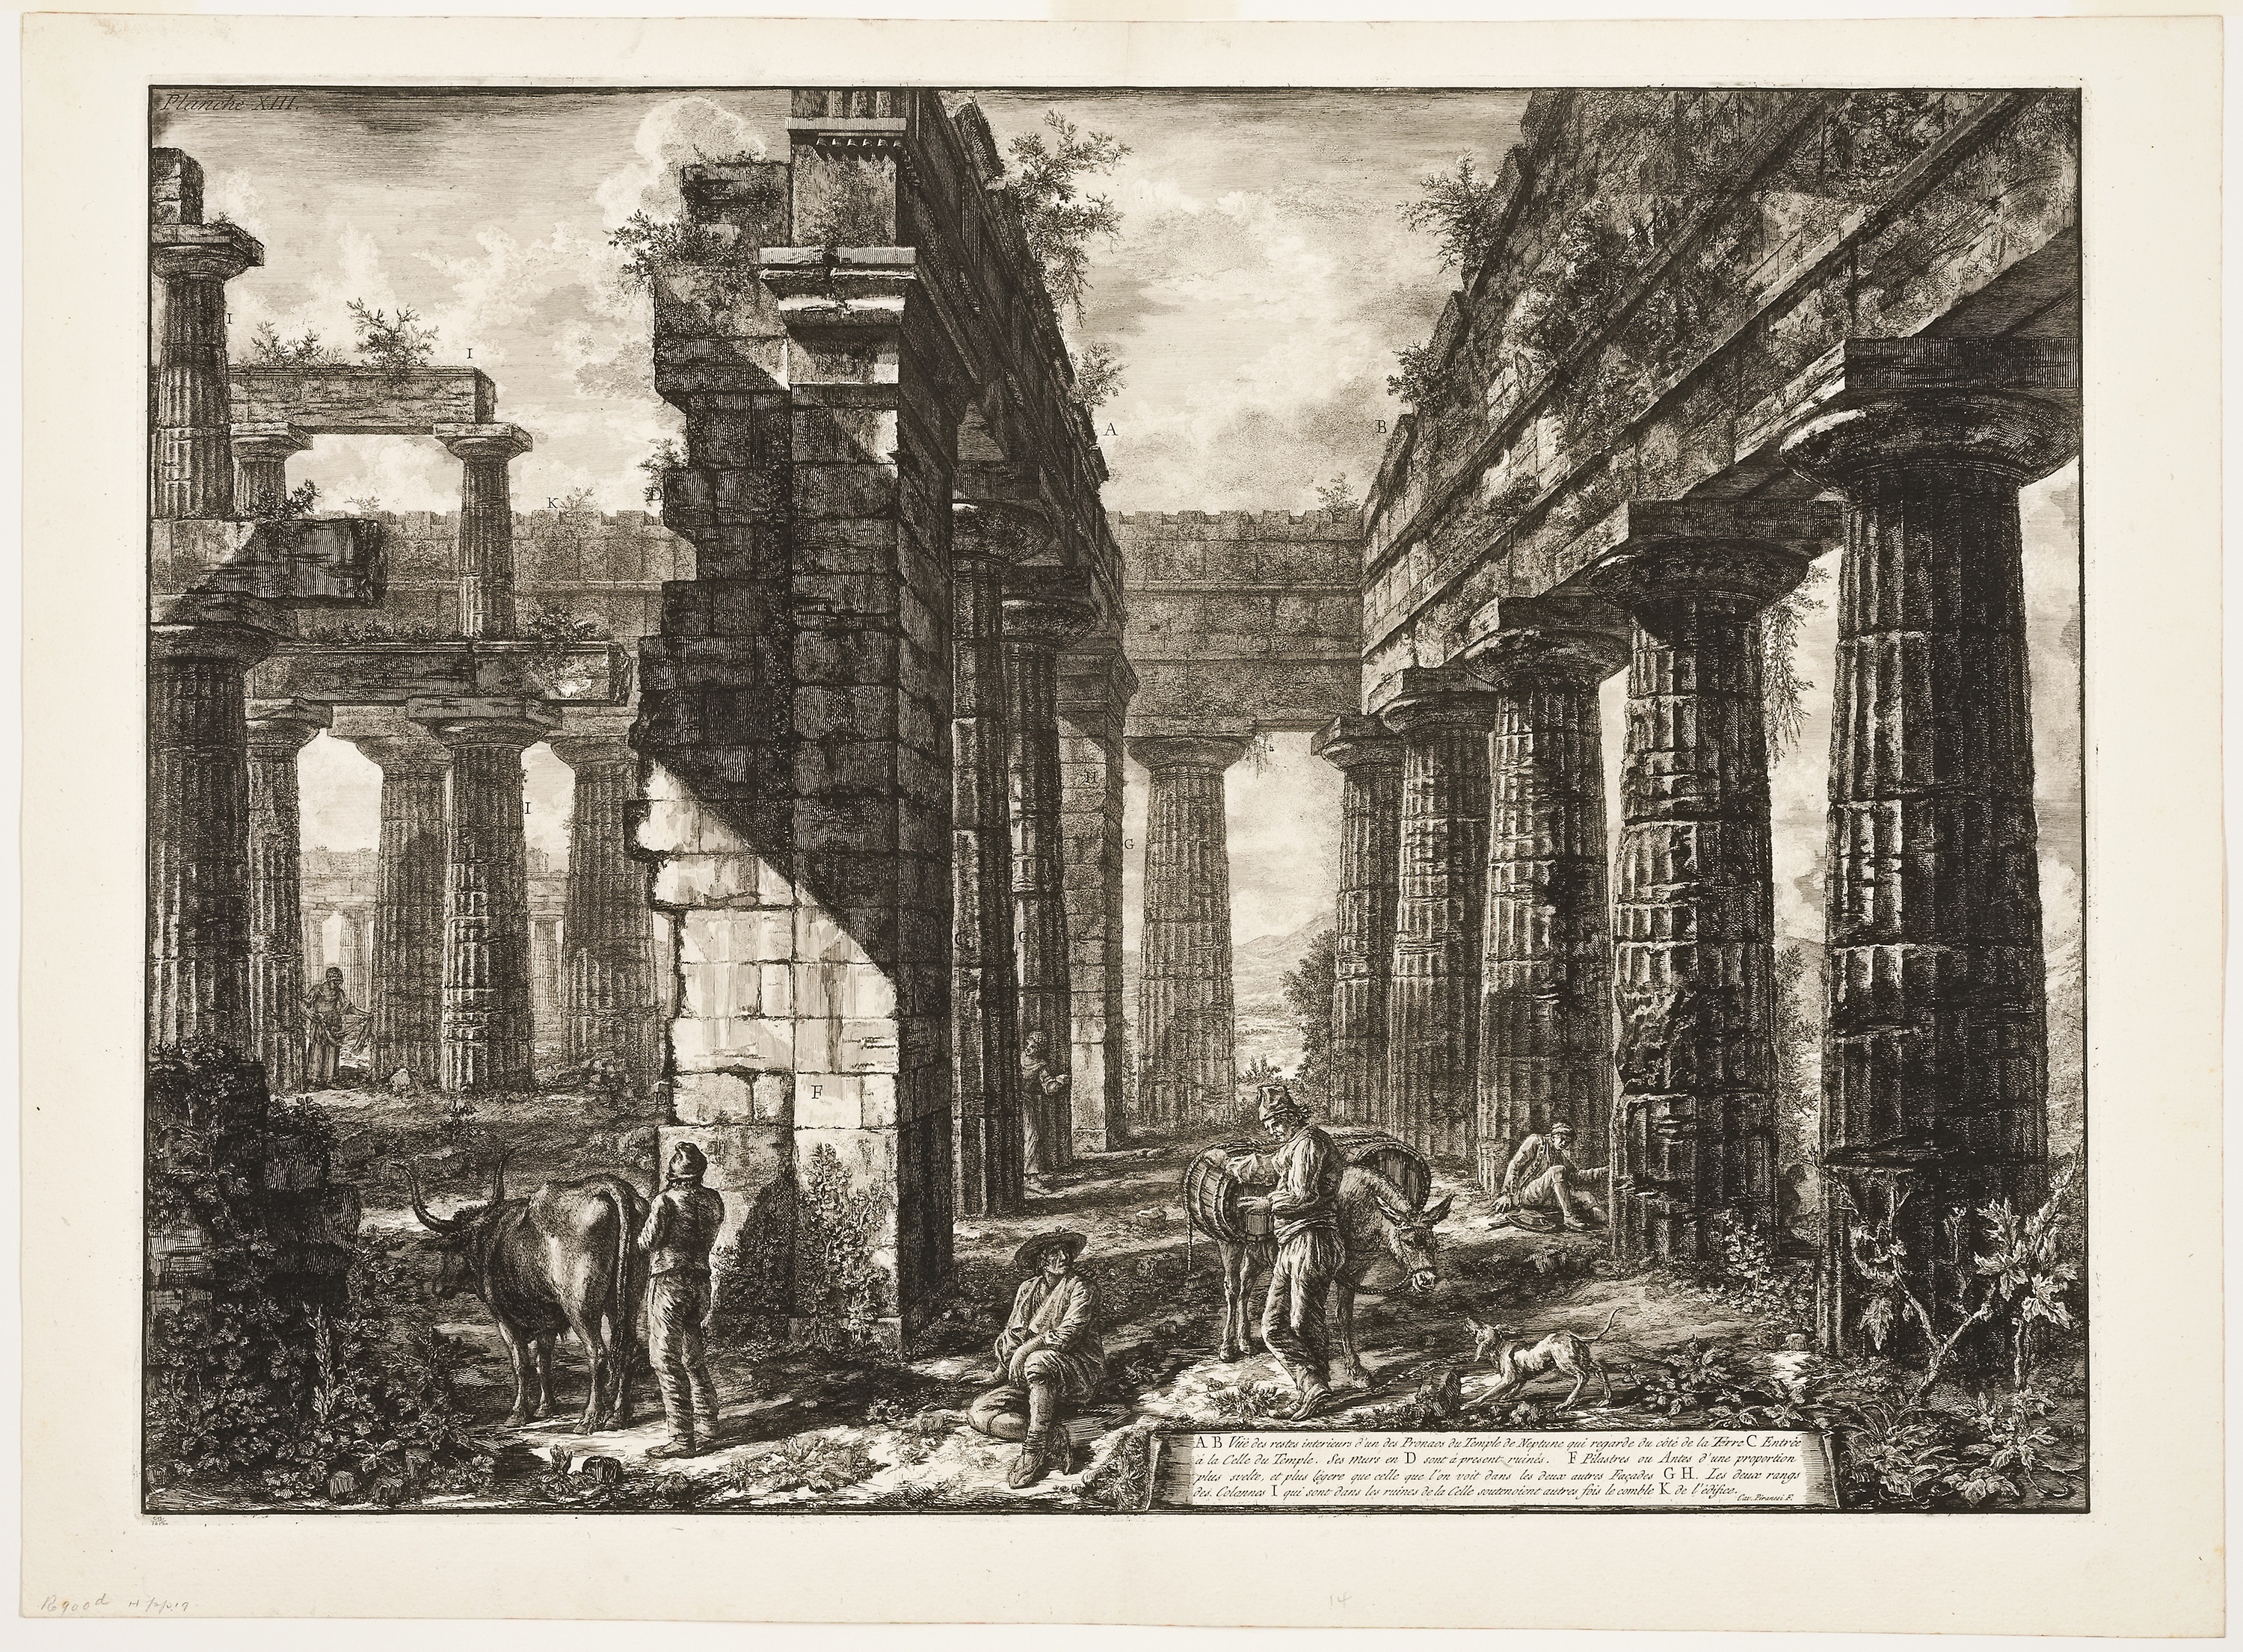
ruins, history, arch, picture frame, ancient history, black and white, building, ancient roman architecture, art, facade, visual arts, medieval architecture, artwork